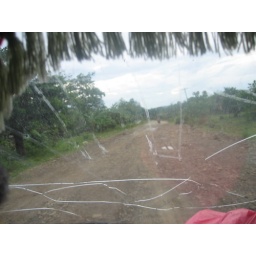
Another unpaved road which is passable by cars